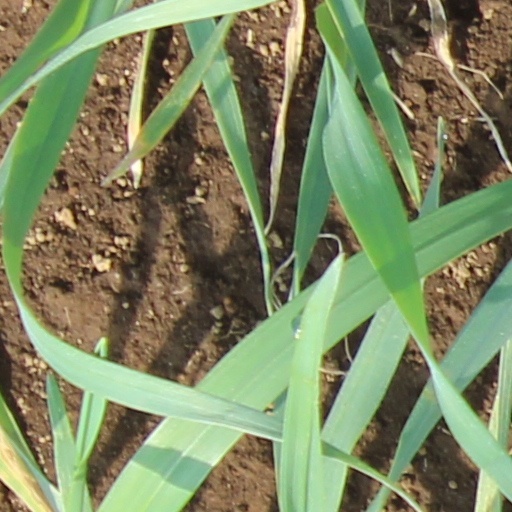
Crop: wheat